Manx shearwater

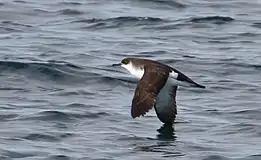
Flying in Iceland

The Manx shearwater is with a wingspan and weighs . It has the typically "shearing" flight of the genus, dipping from side to side on stiff wings with few wingbeats, the wingtips almost touching the water. This bird looks like a flying cross, with its wings held at right angles to the body, and it changes from black to white as the black upper parts and white under sides are alternately exposed as it travels low over the sea.